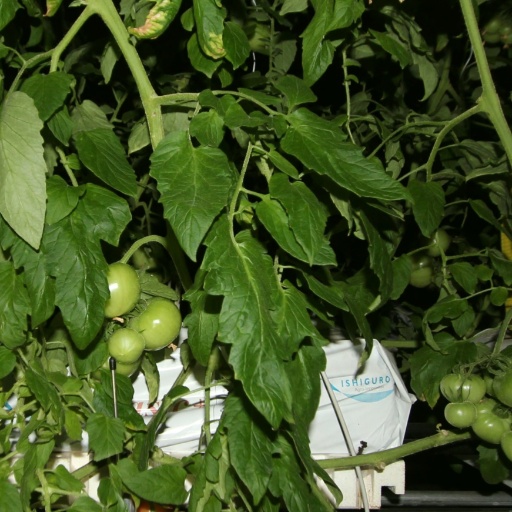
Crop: tomato